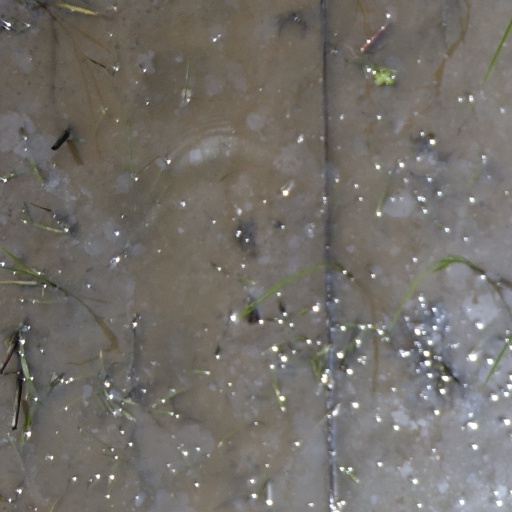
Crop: rice